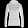
Label: Coat